Neutral buoyancy pool

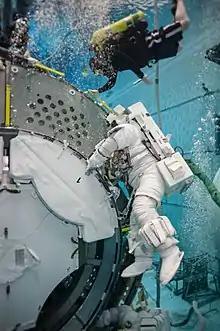
An astronaut training at the Neutral Buoyancy Laboratory in Houston.

A neutral buoyancy pool or neutral buoyancy tank is a pool of water in which neutral buoyancy is used to train astronauts for extravehicular activity and the development of procedures. These pools began to be used in the 1960s and were initially just recreational swimming pools; dedicated facilities would later be built.